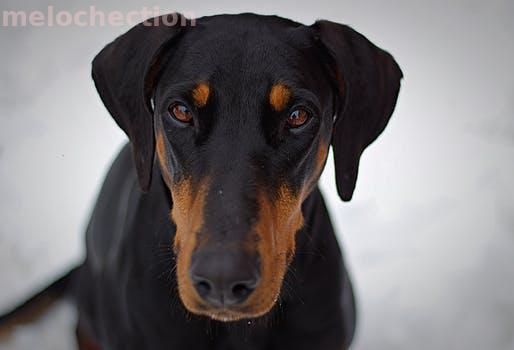
Label: Watermark